Salute

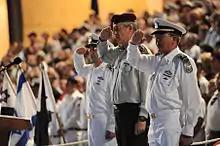
Israeli style salute at IDF ceremony for the newly appointed Commander in Chief of Israeli Navy, Brig. General Ram Rotenberg

In Indonesia, executing a salute has its regulations. Members who are part of a uniformed institution and wearing a uniform will implement a gesture of salute according to the regulations of the institution the member is part of. In this case, personnel of the TNI and Indonesian National Police are to implement a hand salute by forming the right hand up making an angle of 90 degrees and is bent 45 degrees, fingers are pressed together and placed near the temple of the right eye, palm facing down. Personnel wearing a headdress place the tip of the right index finger touching the front right tip of the headdress. Other uniformed organizations/institutions which are not part of the military/police will implement a hand salute as done by members of the military/police.